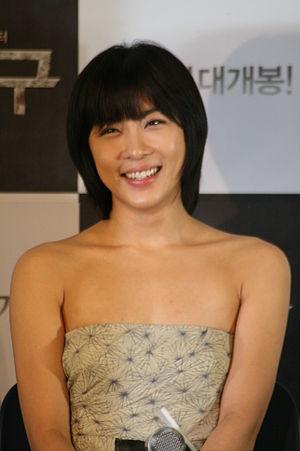
Jeon Hae-rim, plus connue sous son nom de scène Ha Ji-won est une actrice sud-coréenne née le 28 juin 1978 en Corée du Sud.